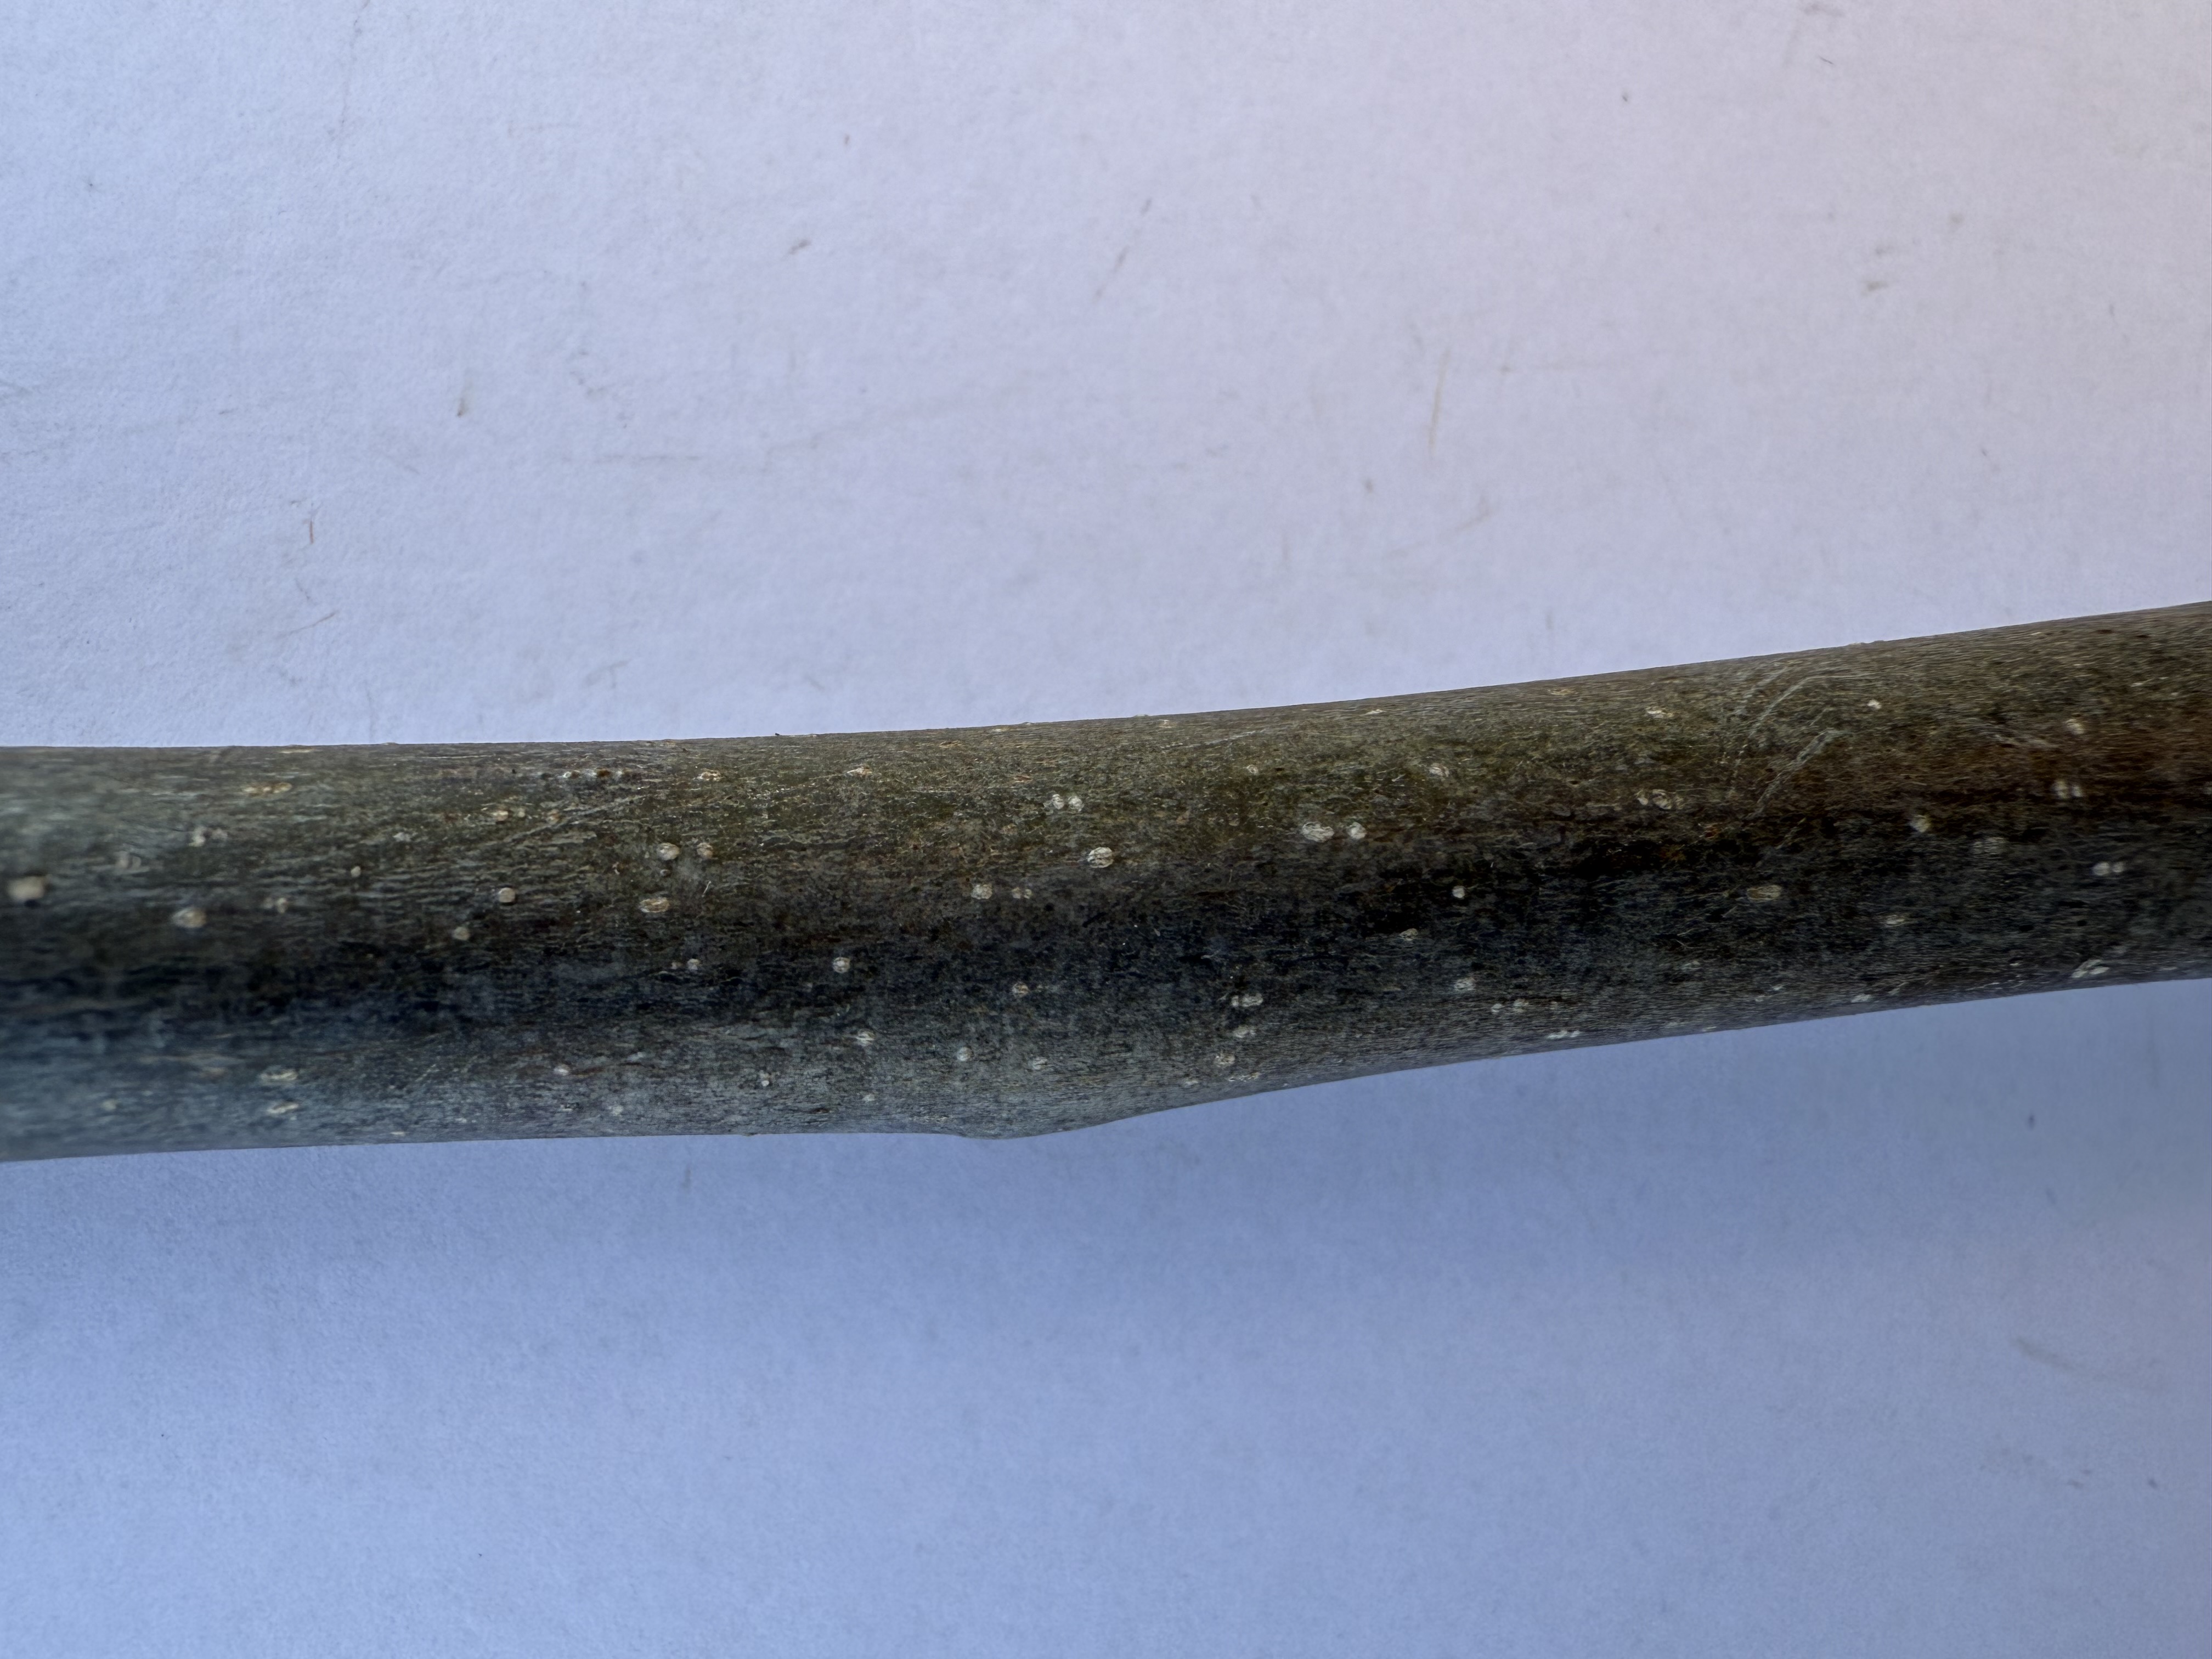
Variety: Bilecik Walnut